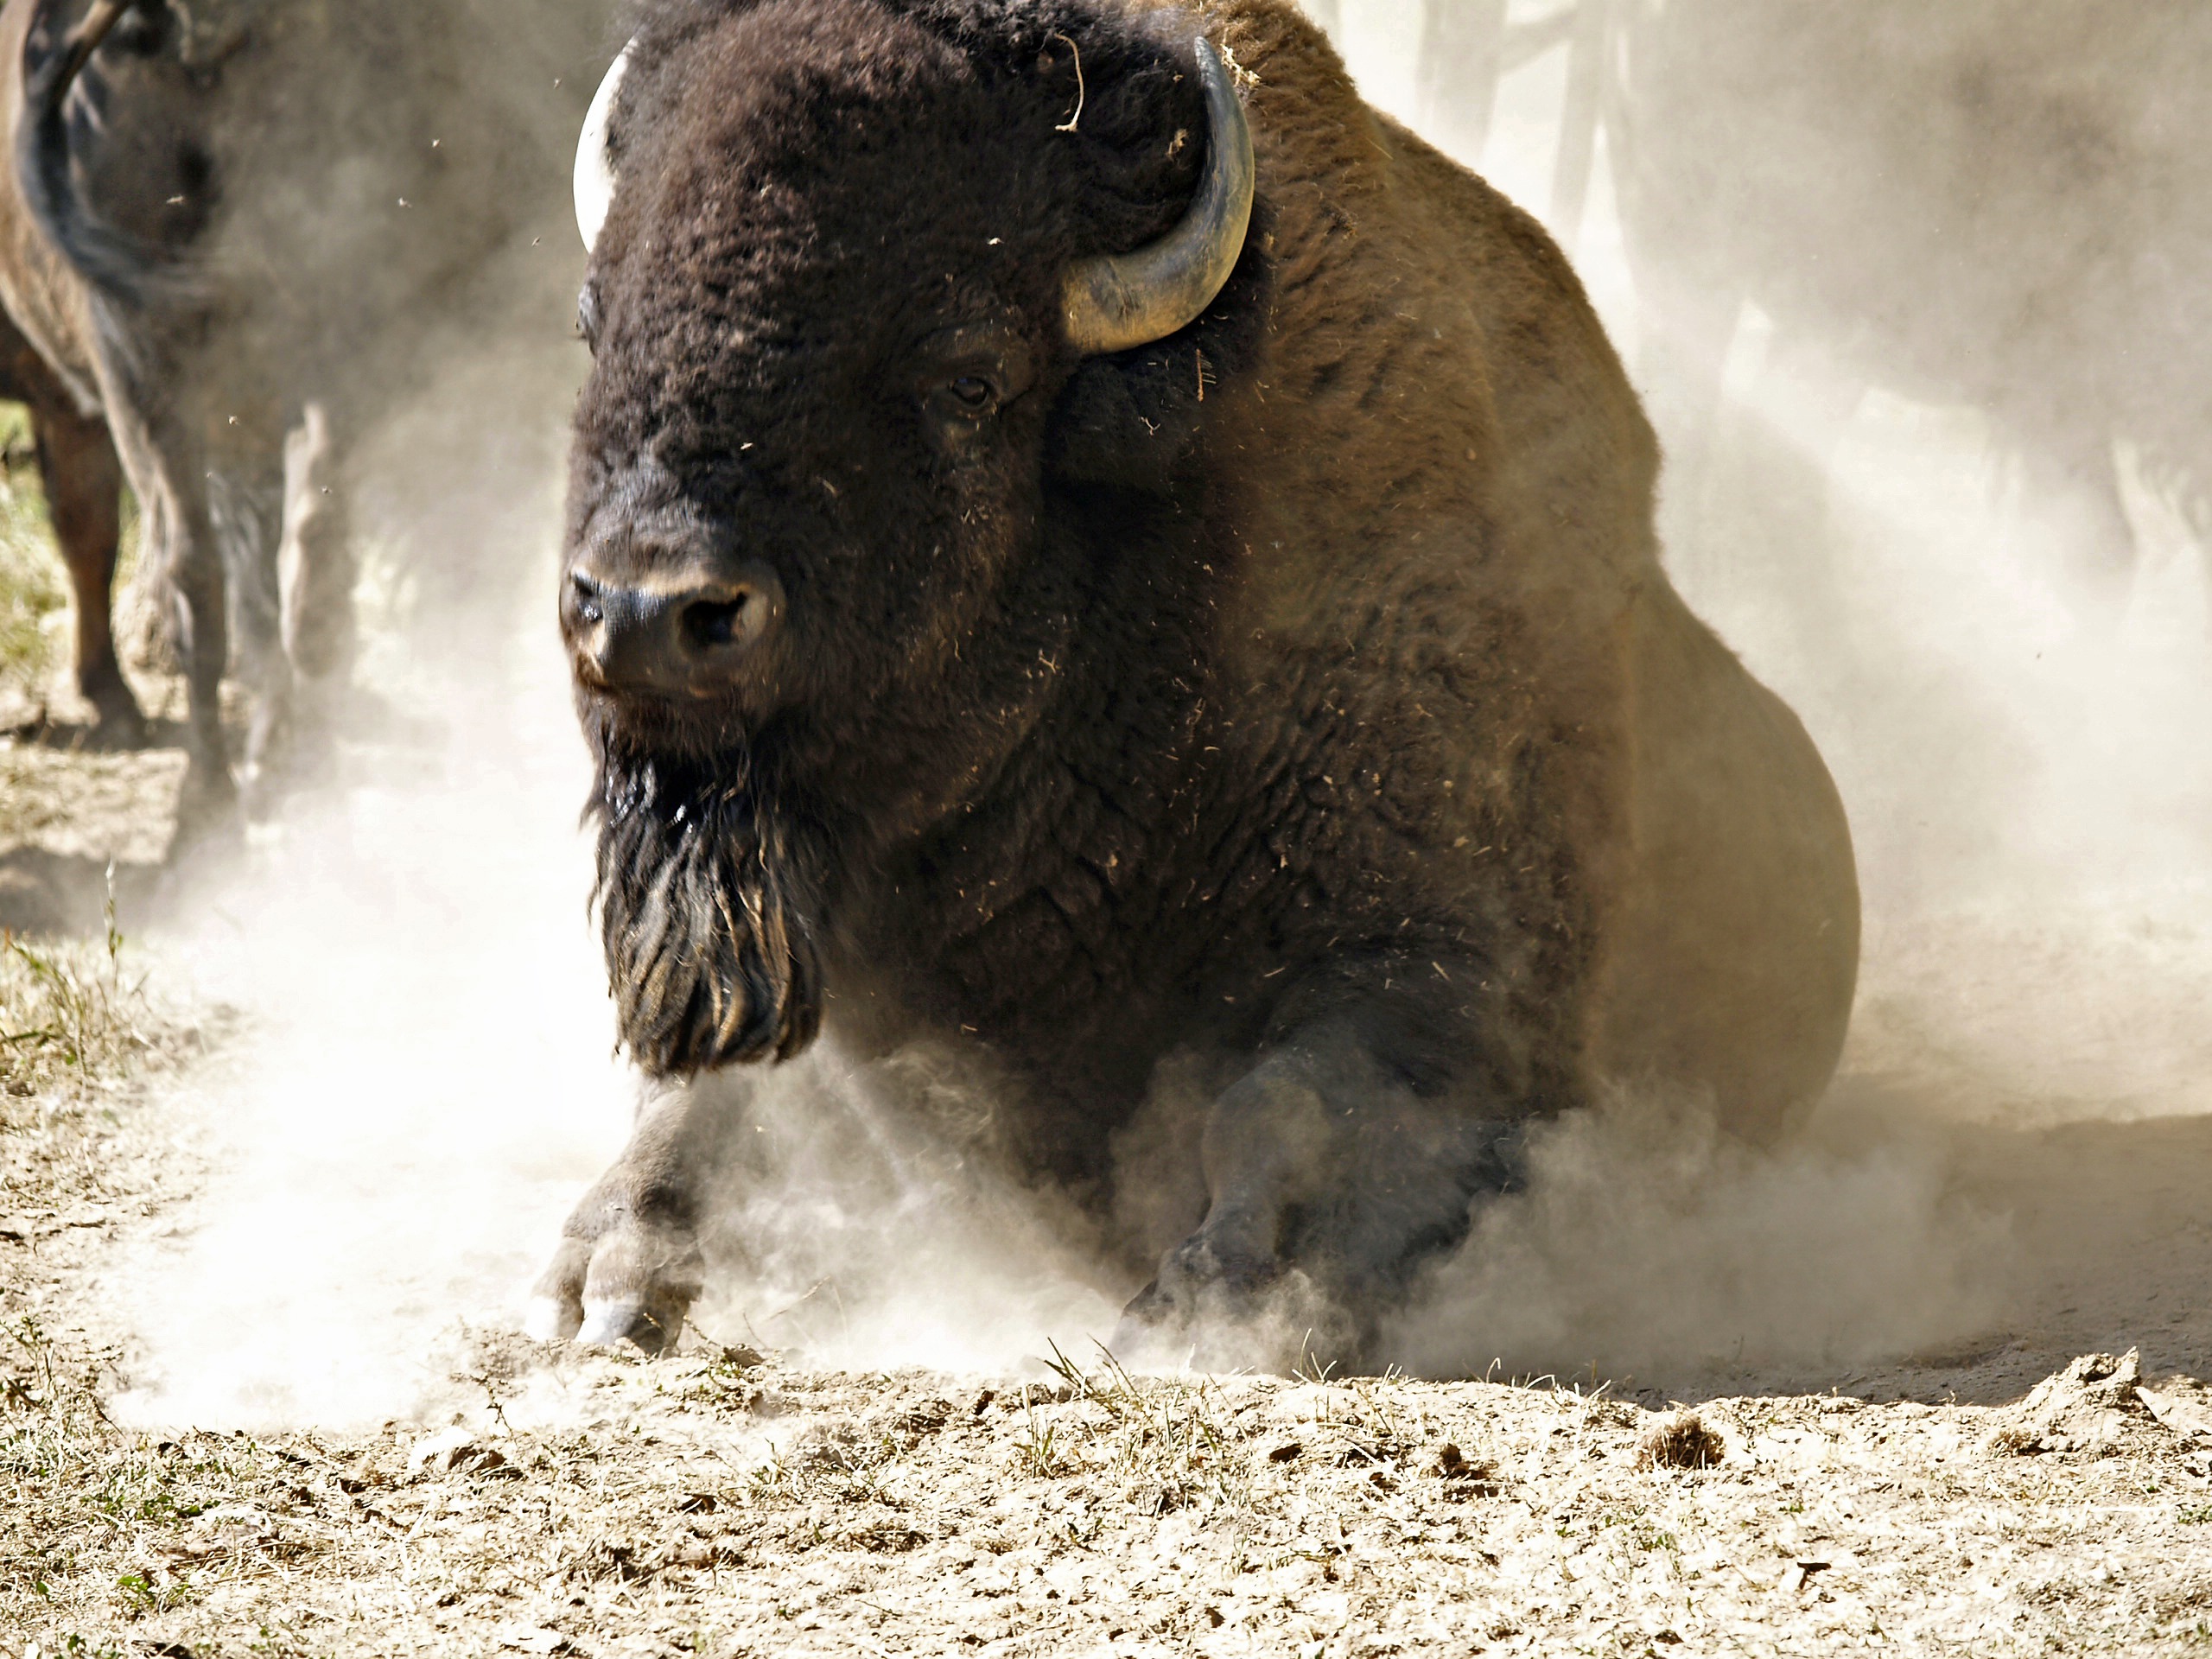
nature, animal, wildlife, sheep, mammal, fauna, bull, vertebrate, bison, yak, buffalo, dusting, get up, cattle like mammal, cow goat family, muskox